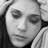
Emotion: sad